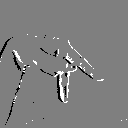
ASL letter: p